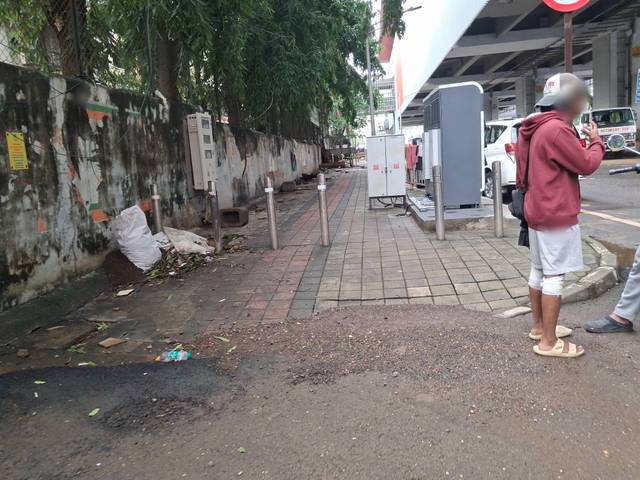
Region: India
Coordinates: 19.169, 72.859